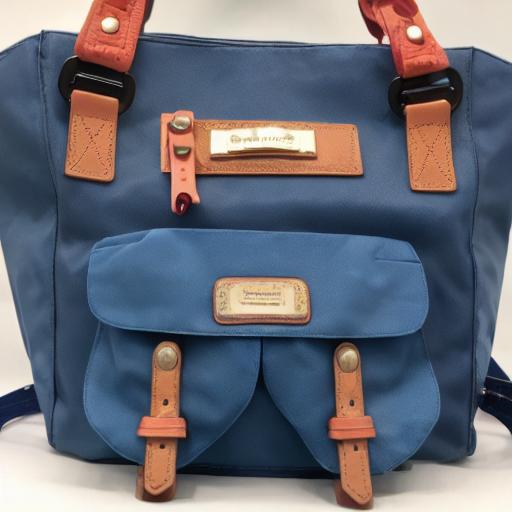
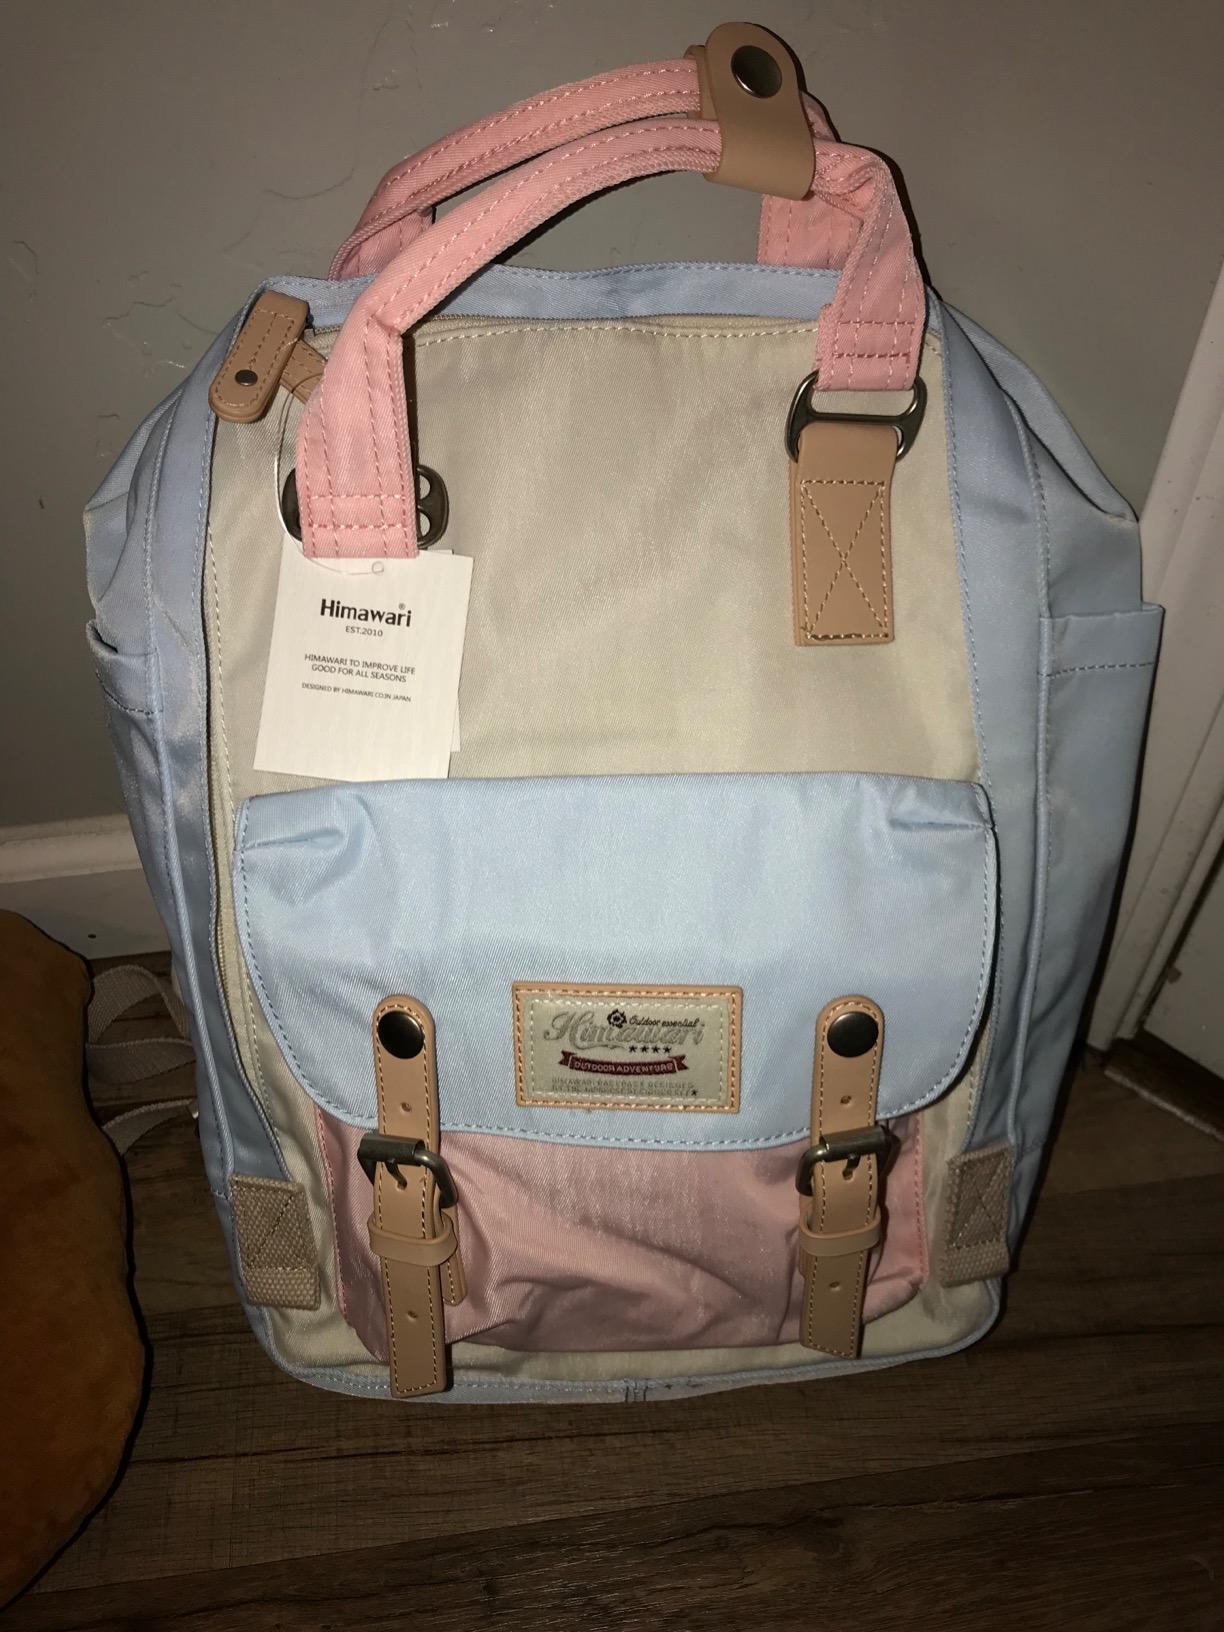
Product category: bag
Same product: no